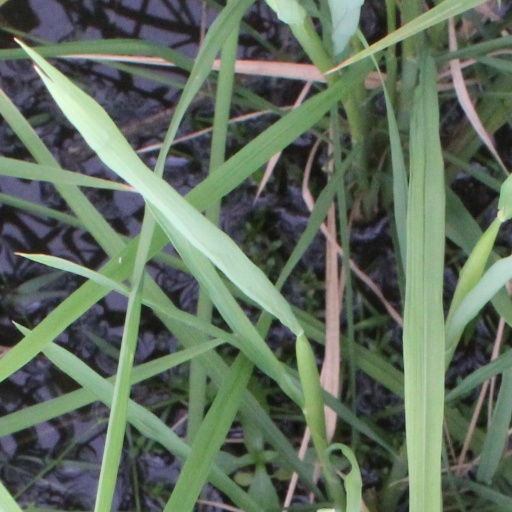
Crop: rice